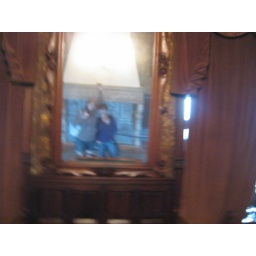
fuzzy girls in a mirror